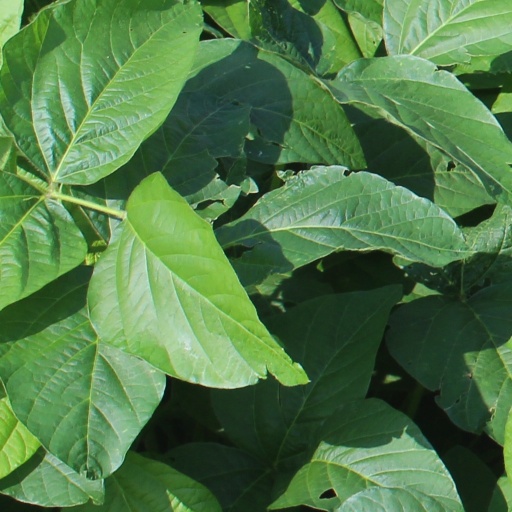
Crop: soybean